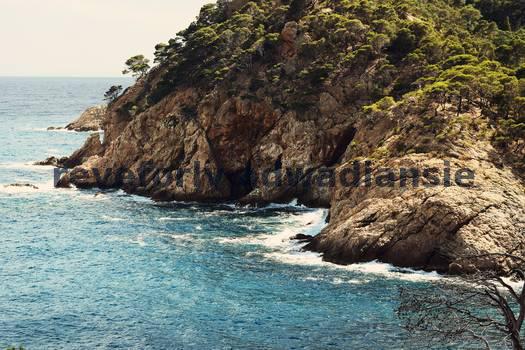
Label: Watermark